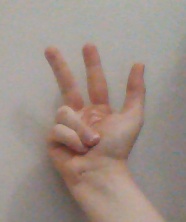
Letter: al